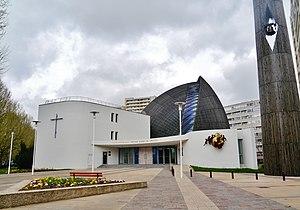
Les listes suivantes recensent les cathédrales catholiques de France.
Le diocèse de Créteil est une Église particulière de l’Église catholique couvrant l’ensemble du département du Val-de-Marne, soit 245 km². Le siège épiscopal du diocèse érigé le 9 octobre 1966 par Paul VI est localisé à Créteil. Lorsque le nouveau diocèse de Créteil fut érigé, l'église Saint-Louis-et-Saint-Nicolas de Choisy-le-Roi devint l'église cathédrale du diocèse et le demeura jusqu'en 1987, date à laquelle Notre-Dame de Créteil, nouvellement construite, devint la nouvelle cathédrale. Depuis lors, l'église de Choisy-le-Roi garde le titre de cathédrale à titre honorifique, sans plus en avoir la fonction.
La cathédrale Notre-Dame de Créteil, dessinée par l'architecte Charles-Gustave Stoskopf, est le siège épiscopal du diocèse de Créteil, érigé en 1966. La cathédrale, localisée à Créteil, est une nouvelle église inaugurée le 18 juin 1976 et devient cathédrale en 1987. Le modeste bâtiment initial a été détruit pour permettre la construction d'un projet plus ambitieux, inauguré le 20 septembre 2015.